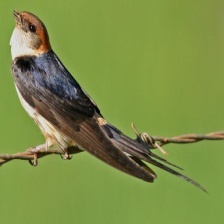
Species: STRIPPED SWALLOW
Scientific name: CECROPIS ABYSSINICA